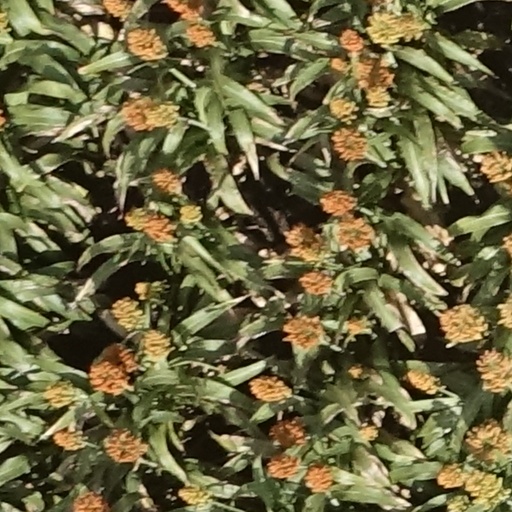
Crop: sorghum